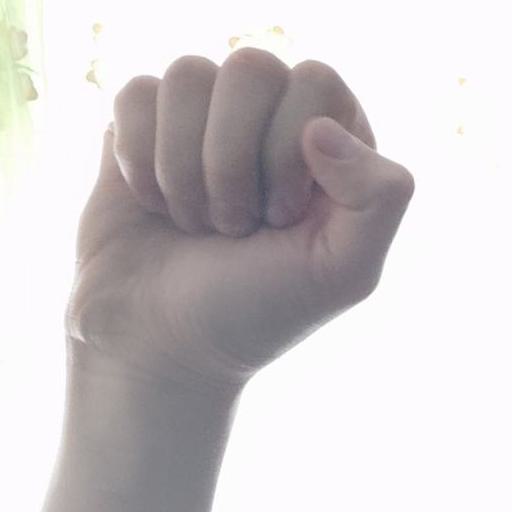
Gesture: fist